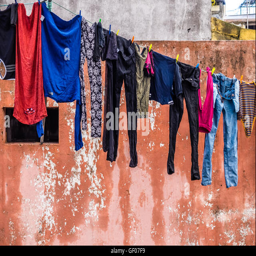
laundry hanging in front of the people home in poor neighbourhood